Mantis

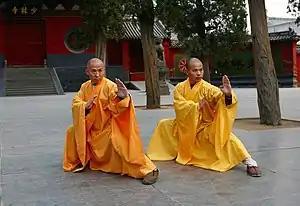
Grandmasters of the Shaolin Temple, Shi DeRu and Shi DeYang, demonstrating the Southern Praying Mantis style of martial art

In the early 1900s, people in the United States Ozarks region referred to them as Devil's horses.